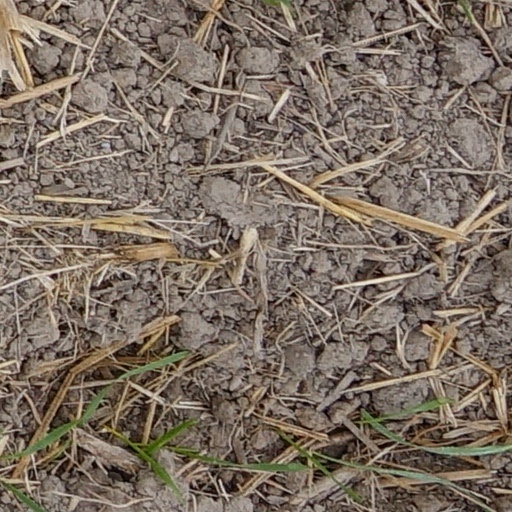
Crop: wheat